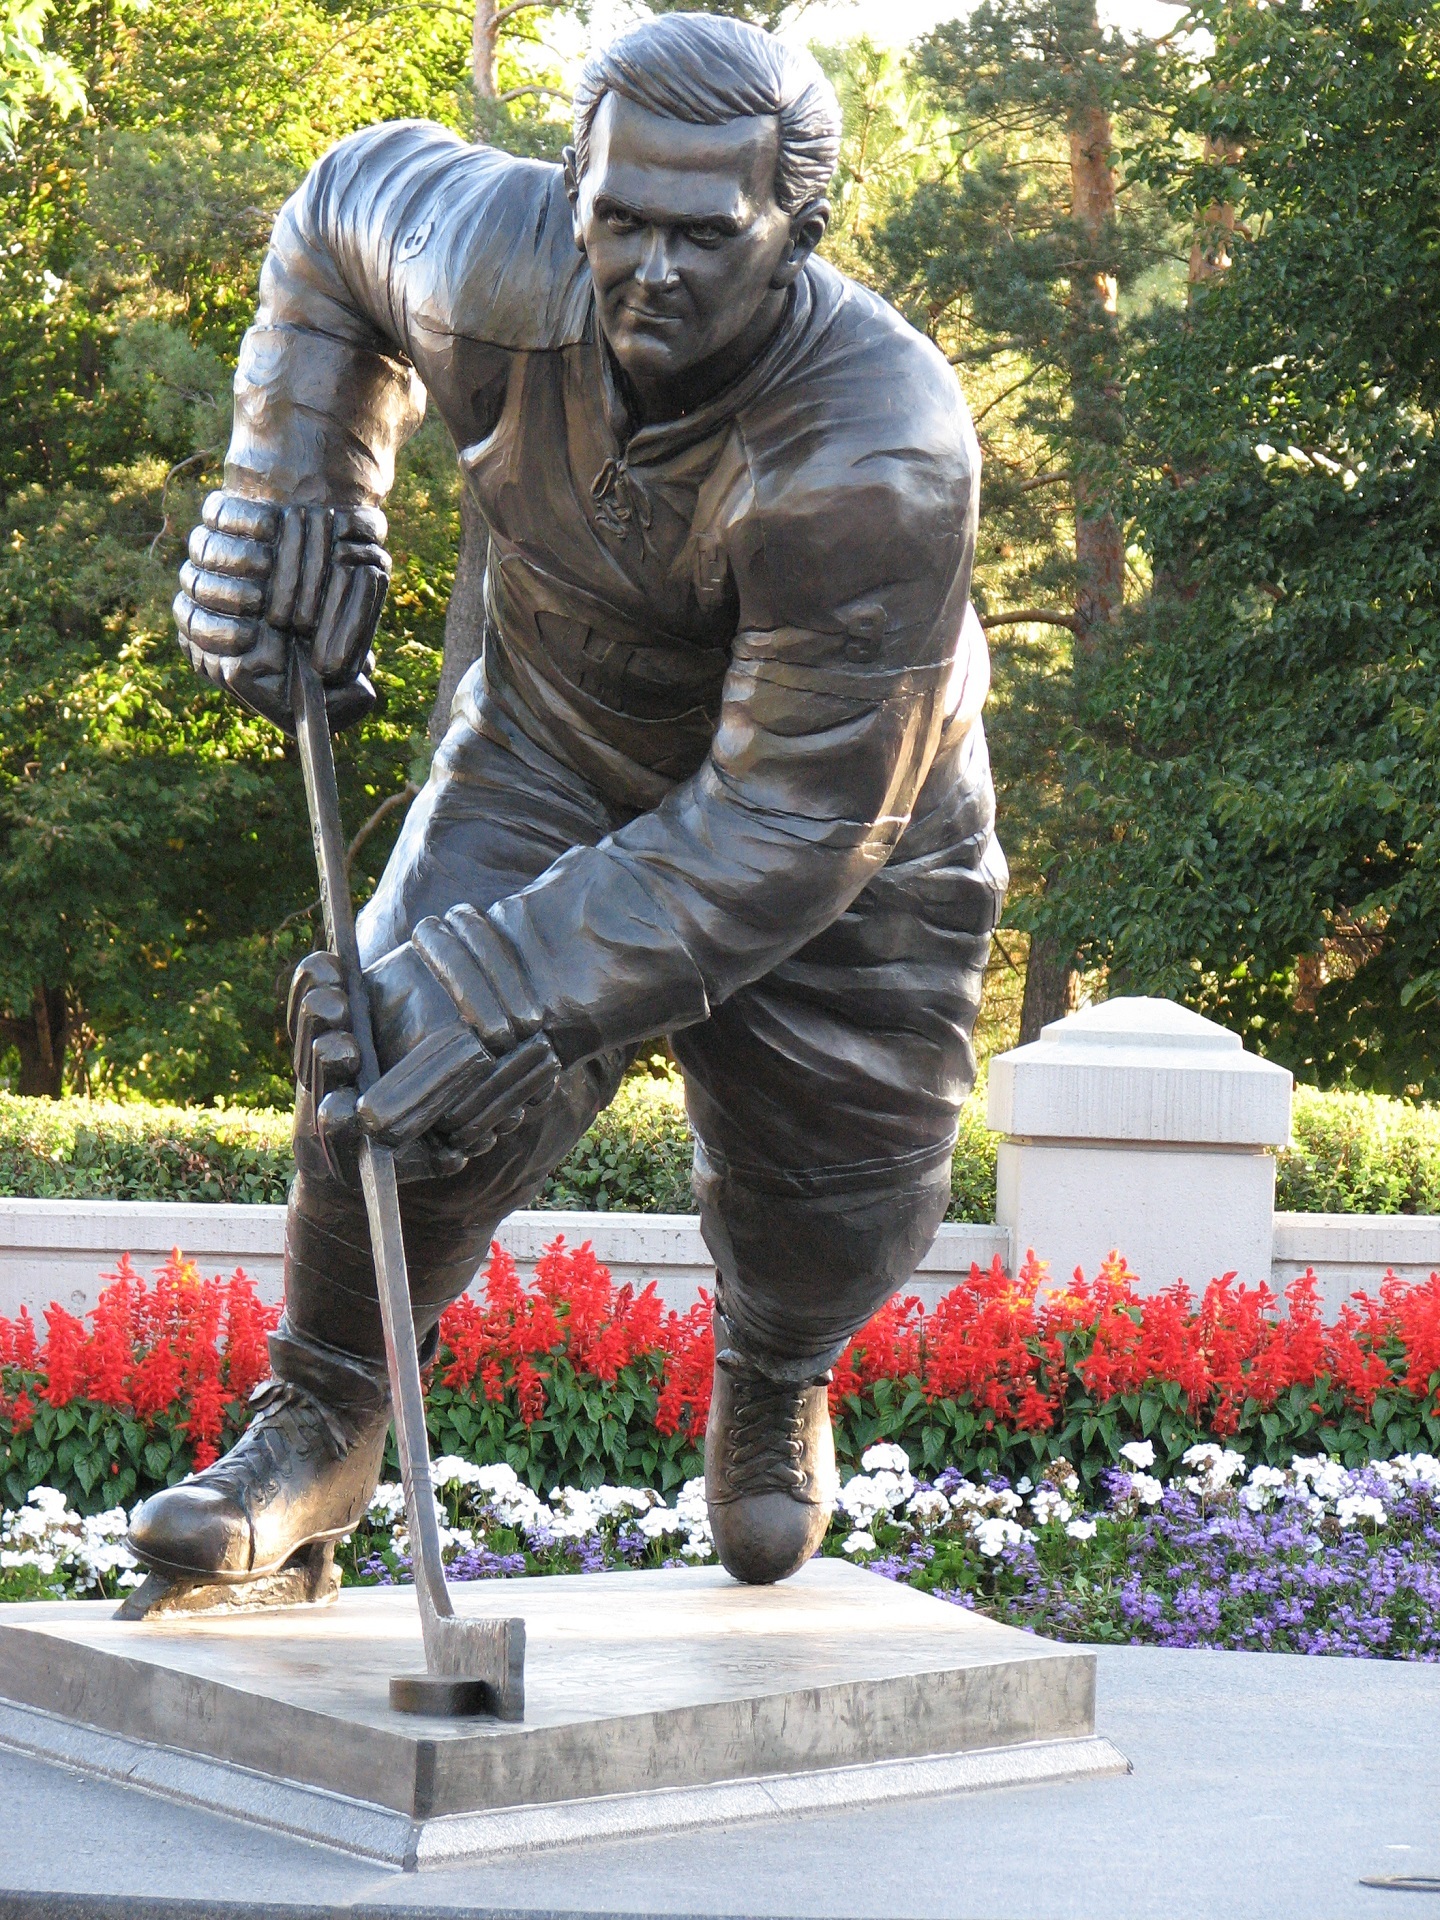
monument, statue, rocket, sculpture, memorial, art, maurice richard, hockey player